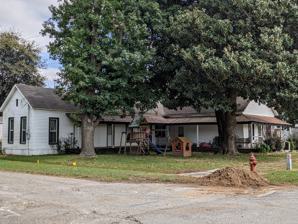
Building: Dr. F.W. Buercklin House
Country: United States of America
Year built: 1880
Historic house in Arkansas, United States United States historic place Dr. F.W. Buercklin House U.S. National Register of Historic Places Dr. F.W. Buercklin House Location in Arkansas Show map of Arkansas Location in United States Show map of the United States Location 104 Main Street Portia, Arkansas Coordinates 35°11′12″N 91°5′21″W / 35.18667°N 91.08917°W / 35.18667; -91.08917 Area less than one acre Built 1880 ( 1880 ) NRHP reference No. 98000882 Added to NRHP July 24, 1998 The Dr. F.W. Buercklin House is a historic house at 104 Main Street in Portia, Arkansas .  It is an L-shaped single-story Plain-Traditional frame and log structure whose initial construction is estimated to be 1880.  It is believed to be the oldest standing structure in the community and has served variously as a doctor's office, residence, and general store.  Its oldest portion is thought to be a four-pen log dogtrot , which has since been augmented by a fifth pen and frame additions.  It was home to the Buercklin family for most of the 20th century and is a rare survivor of a 1906 fire that destroyed many buildings in Portia. The house was listed on the National Register of Historic Places in 1998. See also National Register of Historic Places listings in Lawrence County, Arkansas References